Markt (Leipzig)

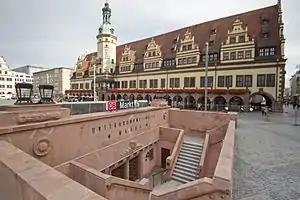
Southern S-Bahn entrance with the Old Town Hall in the background (2013)

In 1896 the market was connected to the tram network. On the south side, a two-track line led from St. Thomas Church to Augustusplatz. Lines 6 and 7 ran on this route until 1951. A second connection, coming from Katharinenstrasse, ran directly along the town hall on a single track, most recently with lines 1 and 21. It was downgraded to a non-revenue track in 1936 and closed in 1951. Since 1999, bus line 89 has a stop on the south side of the market. Since the inauguration of the Leipzig City Tunnel in 2013, the Markt can also be reached directly from numerous locations in the surrounding area via the Leipzig Markt station.